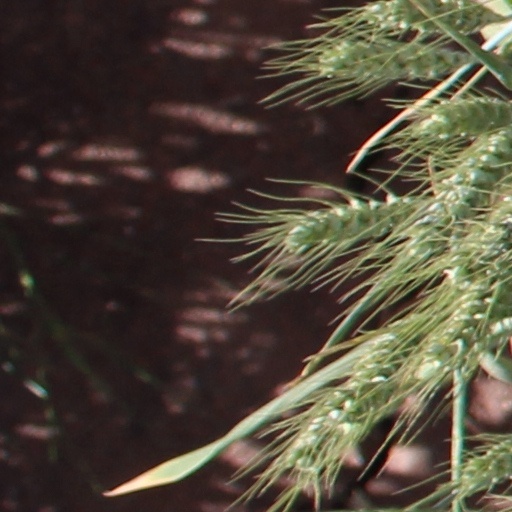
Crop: wheat